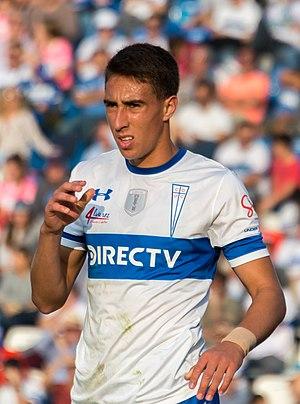
Diego Valencia, né le 14 janvier 2000 à Viña del Mar au Chili, est un footballeur chilien. Il joue au poste d'avant-centre avec le club de l'Universidad Católica.